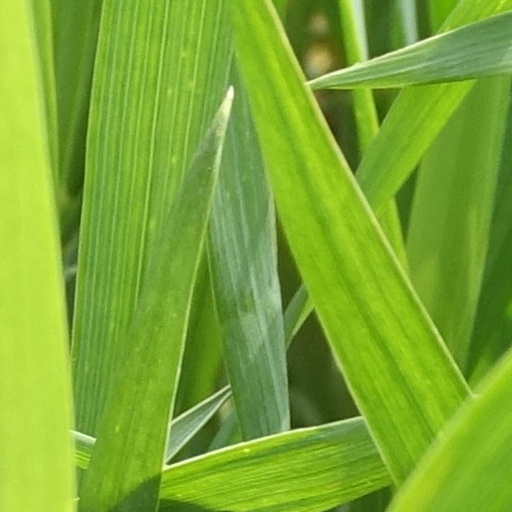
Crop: wheat